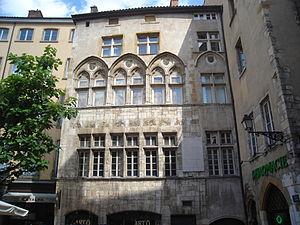
Une façade du Vieux-Lyon
Le Vieux Lyon est le quartier médiéval et Renaissance de Lyon. Il est situé en bordure de Saône, au pied de la colline de Fourvière en rive droite de la Saône. C'est l'un des quartiers les plus vastes concernant cette période médiévale et Renaissance qui est encore resté intact jusqu'à nos jours.
La place du Change est une place du 5ᵉ arrondissement de Lyon, en France.